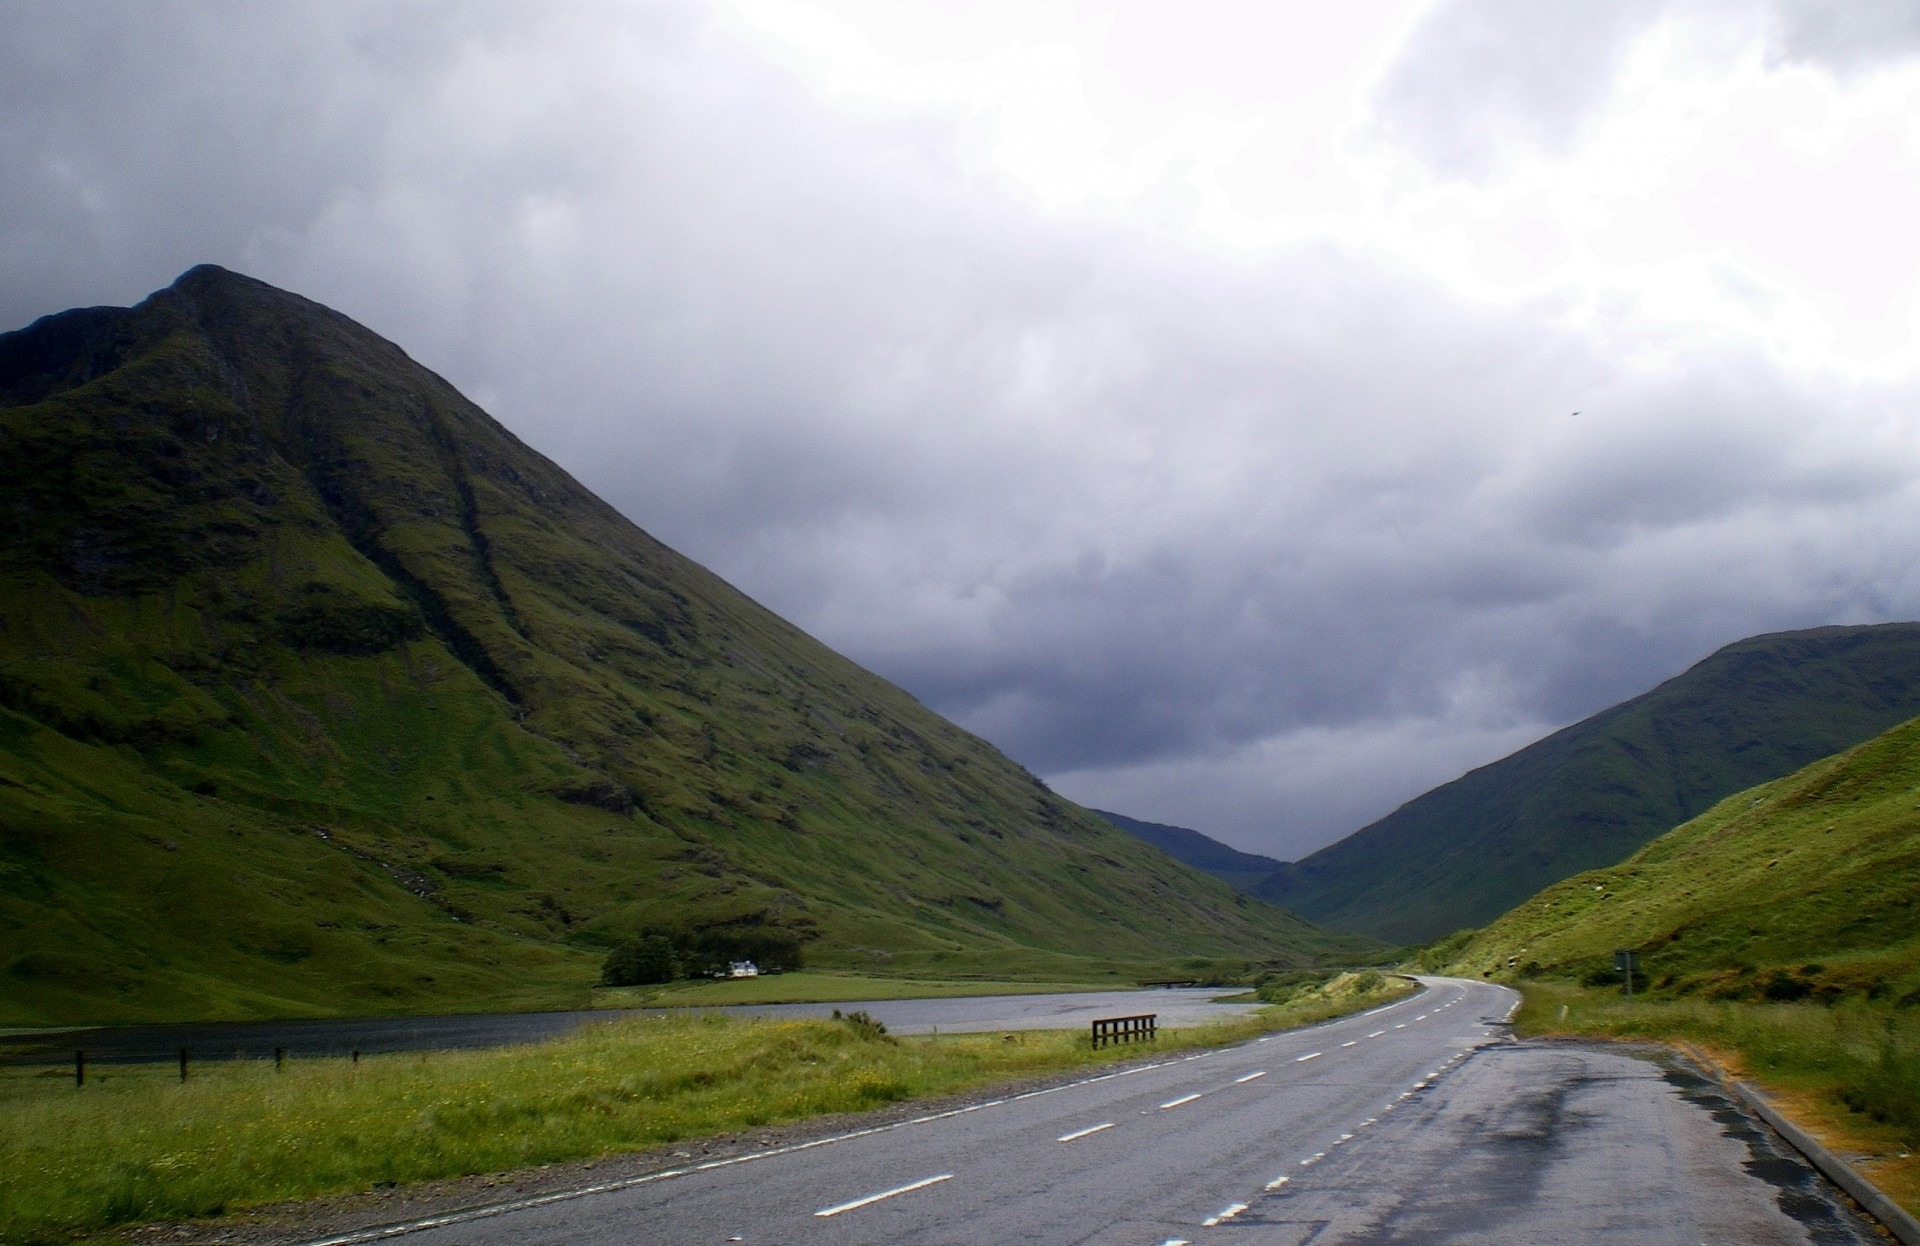
landscape, nature, mountain, cloud, sky, road, cloudy, hill, lake, adventure, highway, valley, mountain range, travel, holiday, fjord, reservoir, isolation, highland, ridge, road trip, clouds, alps, infrastructure, traveling, plateau, history, scotland, wanderlust, fell, loch, vacations, glen, glencoe, highlands, rural area, alba, landform, mountain pass, glen coe, geographical feature, atmospheric phenomenon, mountainous landforms, lochaber, coe